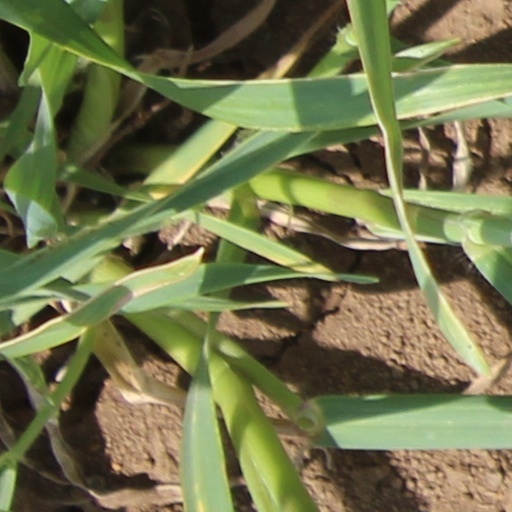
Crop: wheat